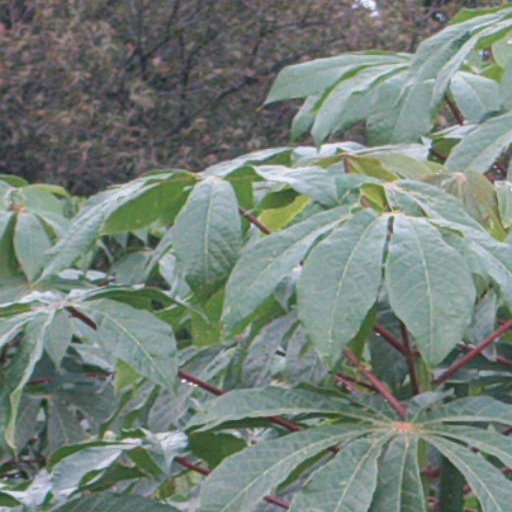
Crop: cassava